Abades, Tenerife

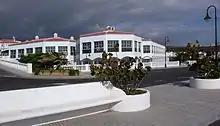
View over Abades

A majority of the 760+ small white bungalows are owned by Canarian people who live in the much wetter northern part of the island, some others are properties of senior German citizens who use them to spend the winter months on the island. Many of these bungalows are available to rent for long-term contracts as well as for short holidays. Most bungalows are built similarly, with white walls and dark green windows and doors.